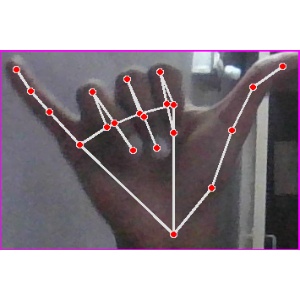
अक्षर: य